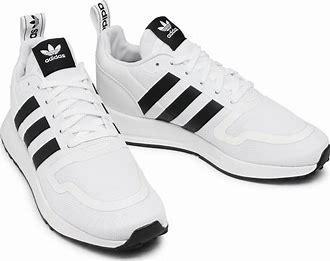
Brand: Adidas
Model: Multix